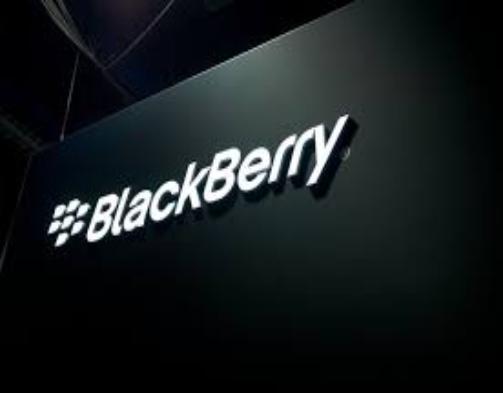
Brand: BlackBerry
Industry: Electronic